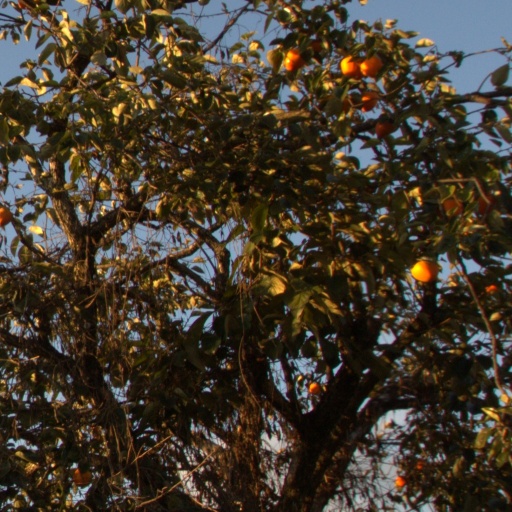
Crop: grape